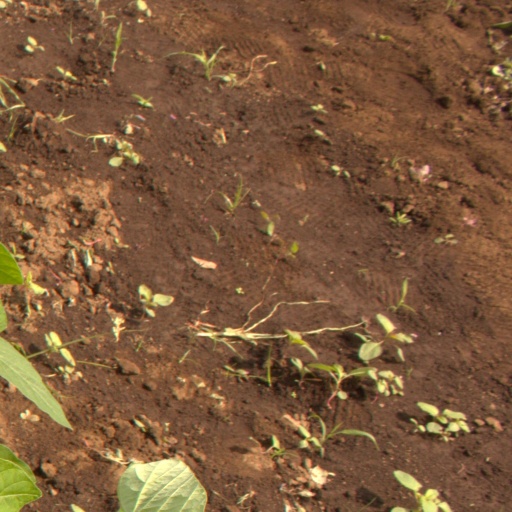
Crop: soybean